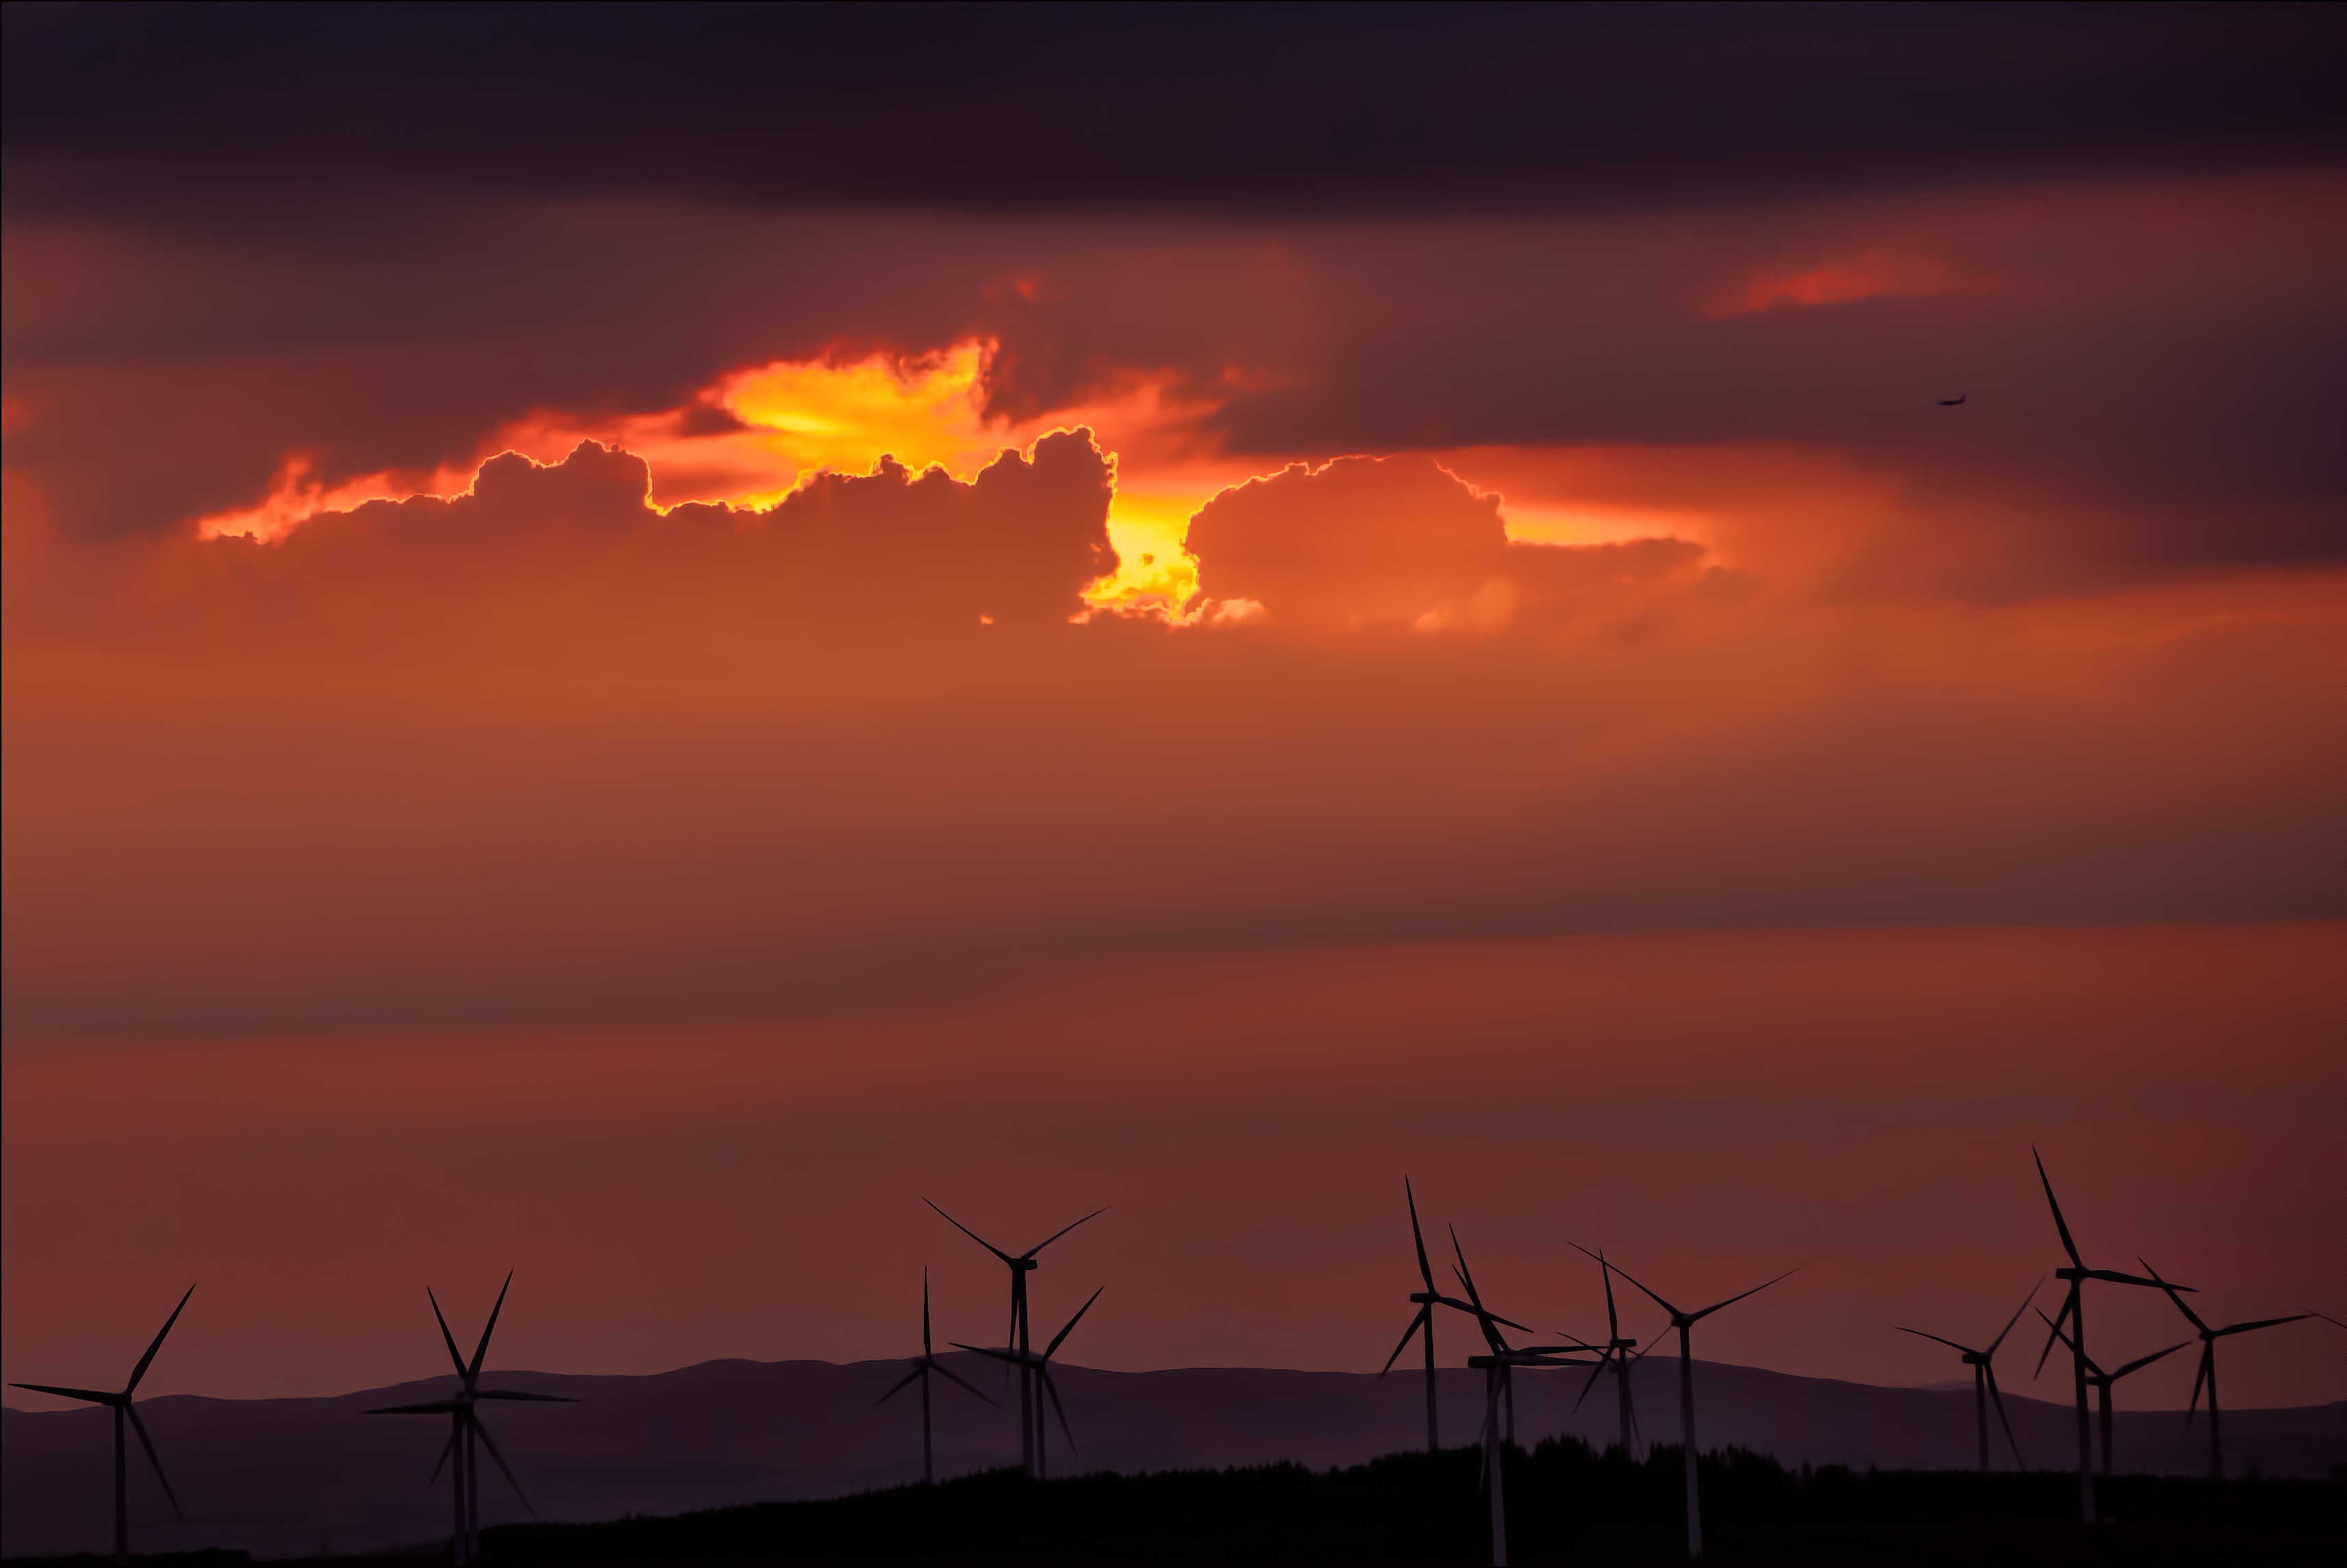
horizon, cloud, sunrise, sunset, wind, dawn, atmosphere, dusk, evening, windfarm, scotland, ayrshire, loudounhill, irvinevalley, whitelee, afterglow, red sky at morning